List of knot terminology

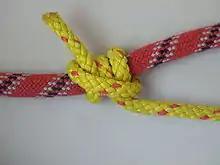
The rolling hitch is a common type of friction hitch.

A friction hitch is a knot that attaches one rope to another in a way that allows the knot's position to easily be adjusted. Sometimes friction hitches are called slide-and-grip knots. They are often used in climbing applications.